Noovo

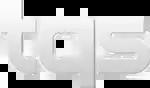

Remstar announced on April 23, 2008, that 270 jobs would be cut at TQS, while the information services division would be abolished entirely — thus eliminating all newscasts from the network starting in September 2008. While the CRTC ordered Remstar to retain local news programming on the network, it did take the network's precarious financial situation into account by allowing a reduced amount of local news programming until the network's licence renewal hearing in 2011.